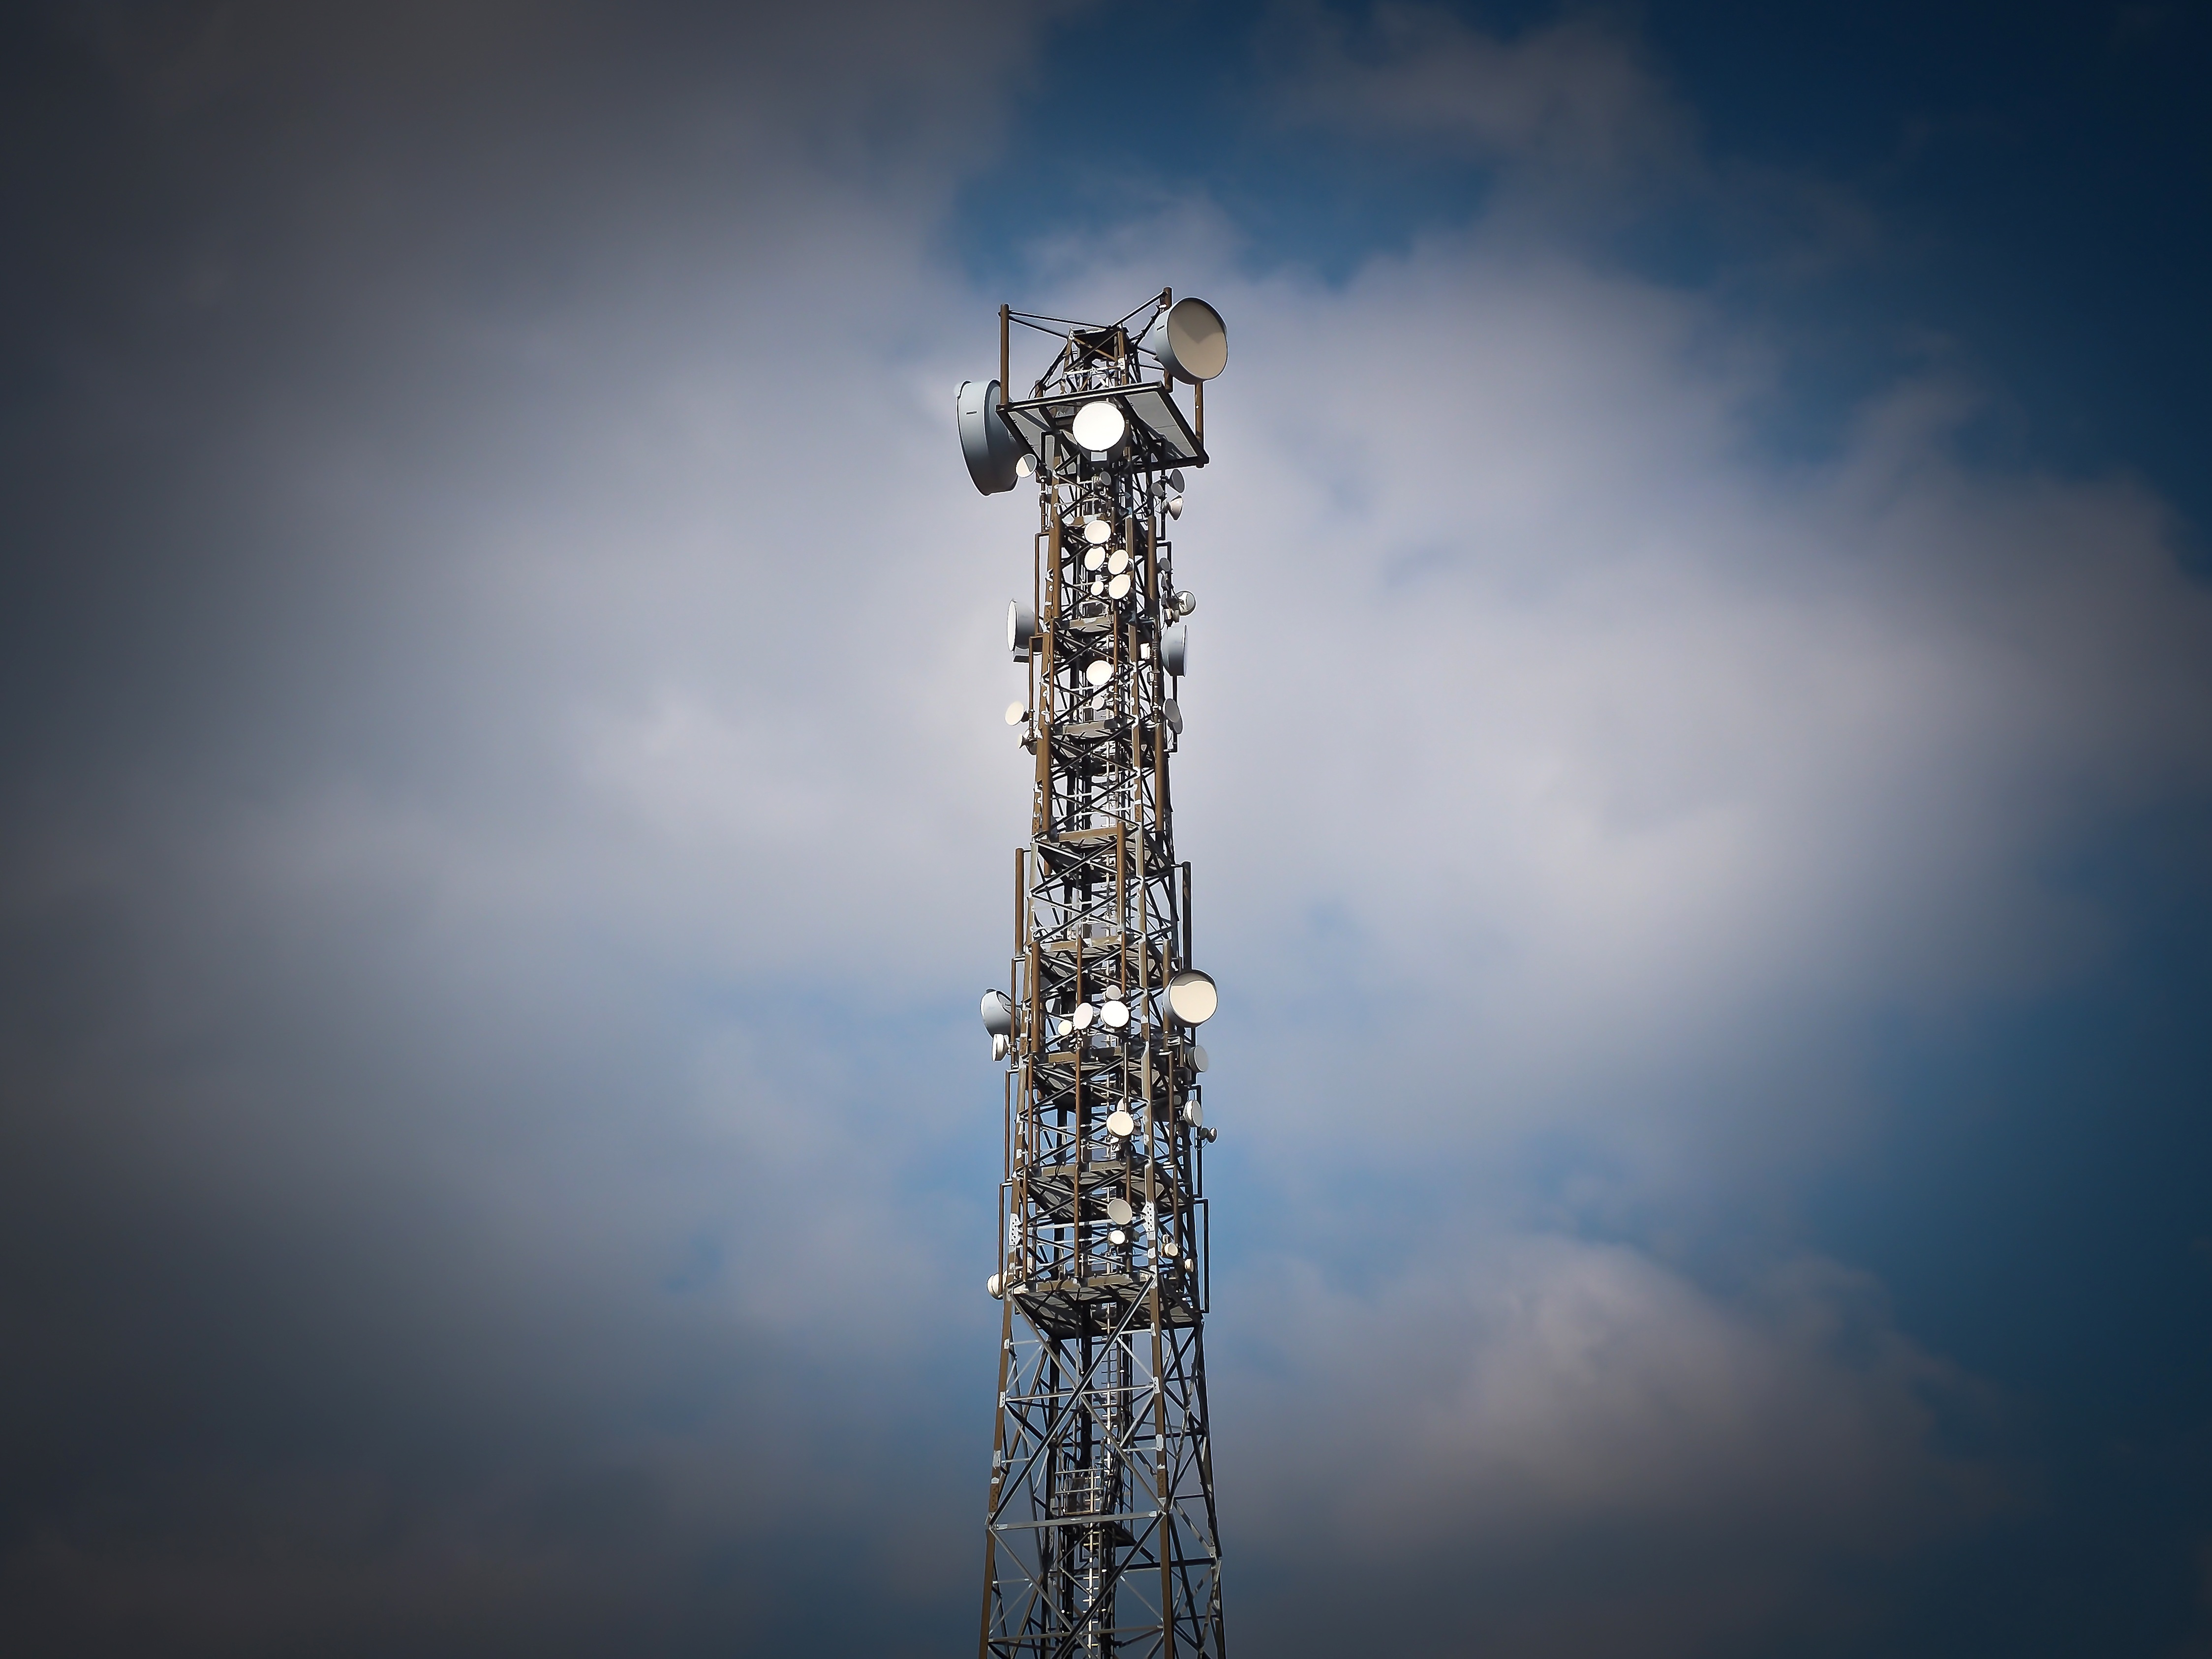
mobile, light, cloud, sky, skyscraper, antenna, reflection, tower, mast, phone, communication, blue, electricity, radio, reception, news, telecommunications, transmission, delivery, radio tower, transmission tower, wireless technology, transmitter, radio antenna, radio mast, mobile network, antenna mast, radio relay, mobile antenna, atmosphere of earth